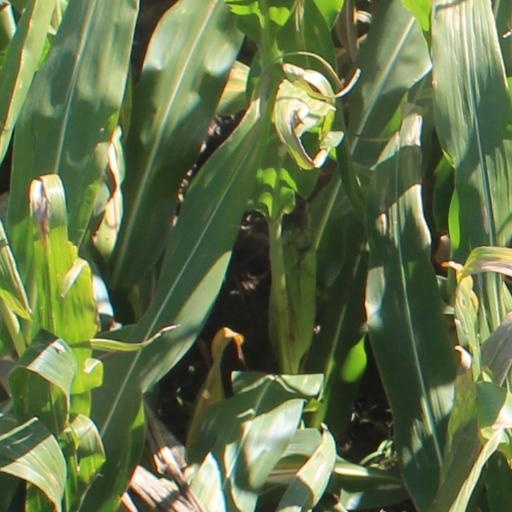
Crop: maize; corn